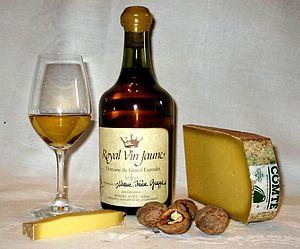
Vin Jaune du Jura en Franche Comté www.vindujura.com
La Percée du vin jaune est une grande fête viticole annuelle qui a lieu chaque premier week-end de février à tour de rôle dans un village producteur de vin jaune et de vin du Jura. Elle célèbre la mise en perce, après six ans et trois mois d'élevage oxydatif en fût, et la dégustation des premiers tonneaux de vin jaune avant l'embouteillage. Le public est invité avec un verre à aller déguster vins jaunes et vins du Jura dans de nombreux caveaux ouverts où s'installent l'essentiel des producteurs de la région pour l'occasion.
Un clavelin est une bouteille de vin de 62 centilitres, de forme spécifique du XVIIIᵉ siècle, réservée au vin jaune, vin emblématique du vignoble du Jura, dont il représente environ 4 % de la production. Sa contenance et sa forme bénéficient d'une dérogation réglementaire viticole spécifique légale du droit de l'Union européenne depuis les années 1980.
Le vin jaune du Jura est un vin de voile du vignoble du Jura. Vin sec de longue garde, il est exclusivement issu du cépage savagnin et l'une de ses particularités est d'être embouteillé en clavelin.
L’association des œnophiles et dégustateurs du Jura ou AODJ est une association bachique fondée et présidée depuis 2004 par Marie-Thérèse Grappe, pour la promotion du vignoble du Jura et de l'œnologie. Elle fonde le concours mondial du savagnin en 2014.